Hendon, South Australia

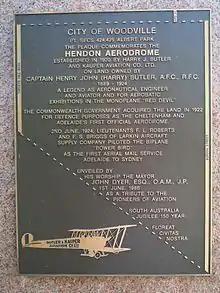
Hendon aerodrome plaque

Initially part of Albert Park in the district of Woodville, the new suburb of Hendon was laid out in 1921 by Wilkinson, Sands and Wyles Ltd, on part of the land previously owned by the aviator, Harry Butler, who established the adjacent aerodrome there in 1920. Consequently, several streets were named after aircraft.